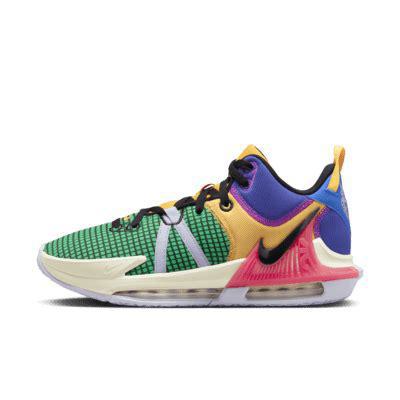
Brand: Nike
Model: Lebron Witness 7